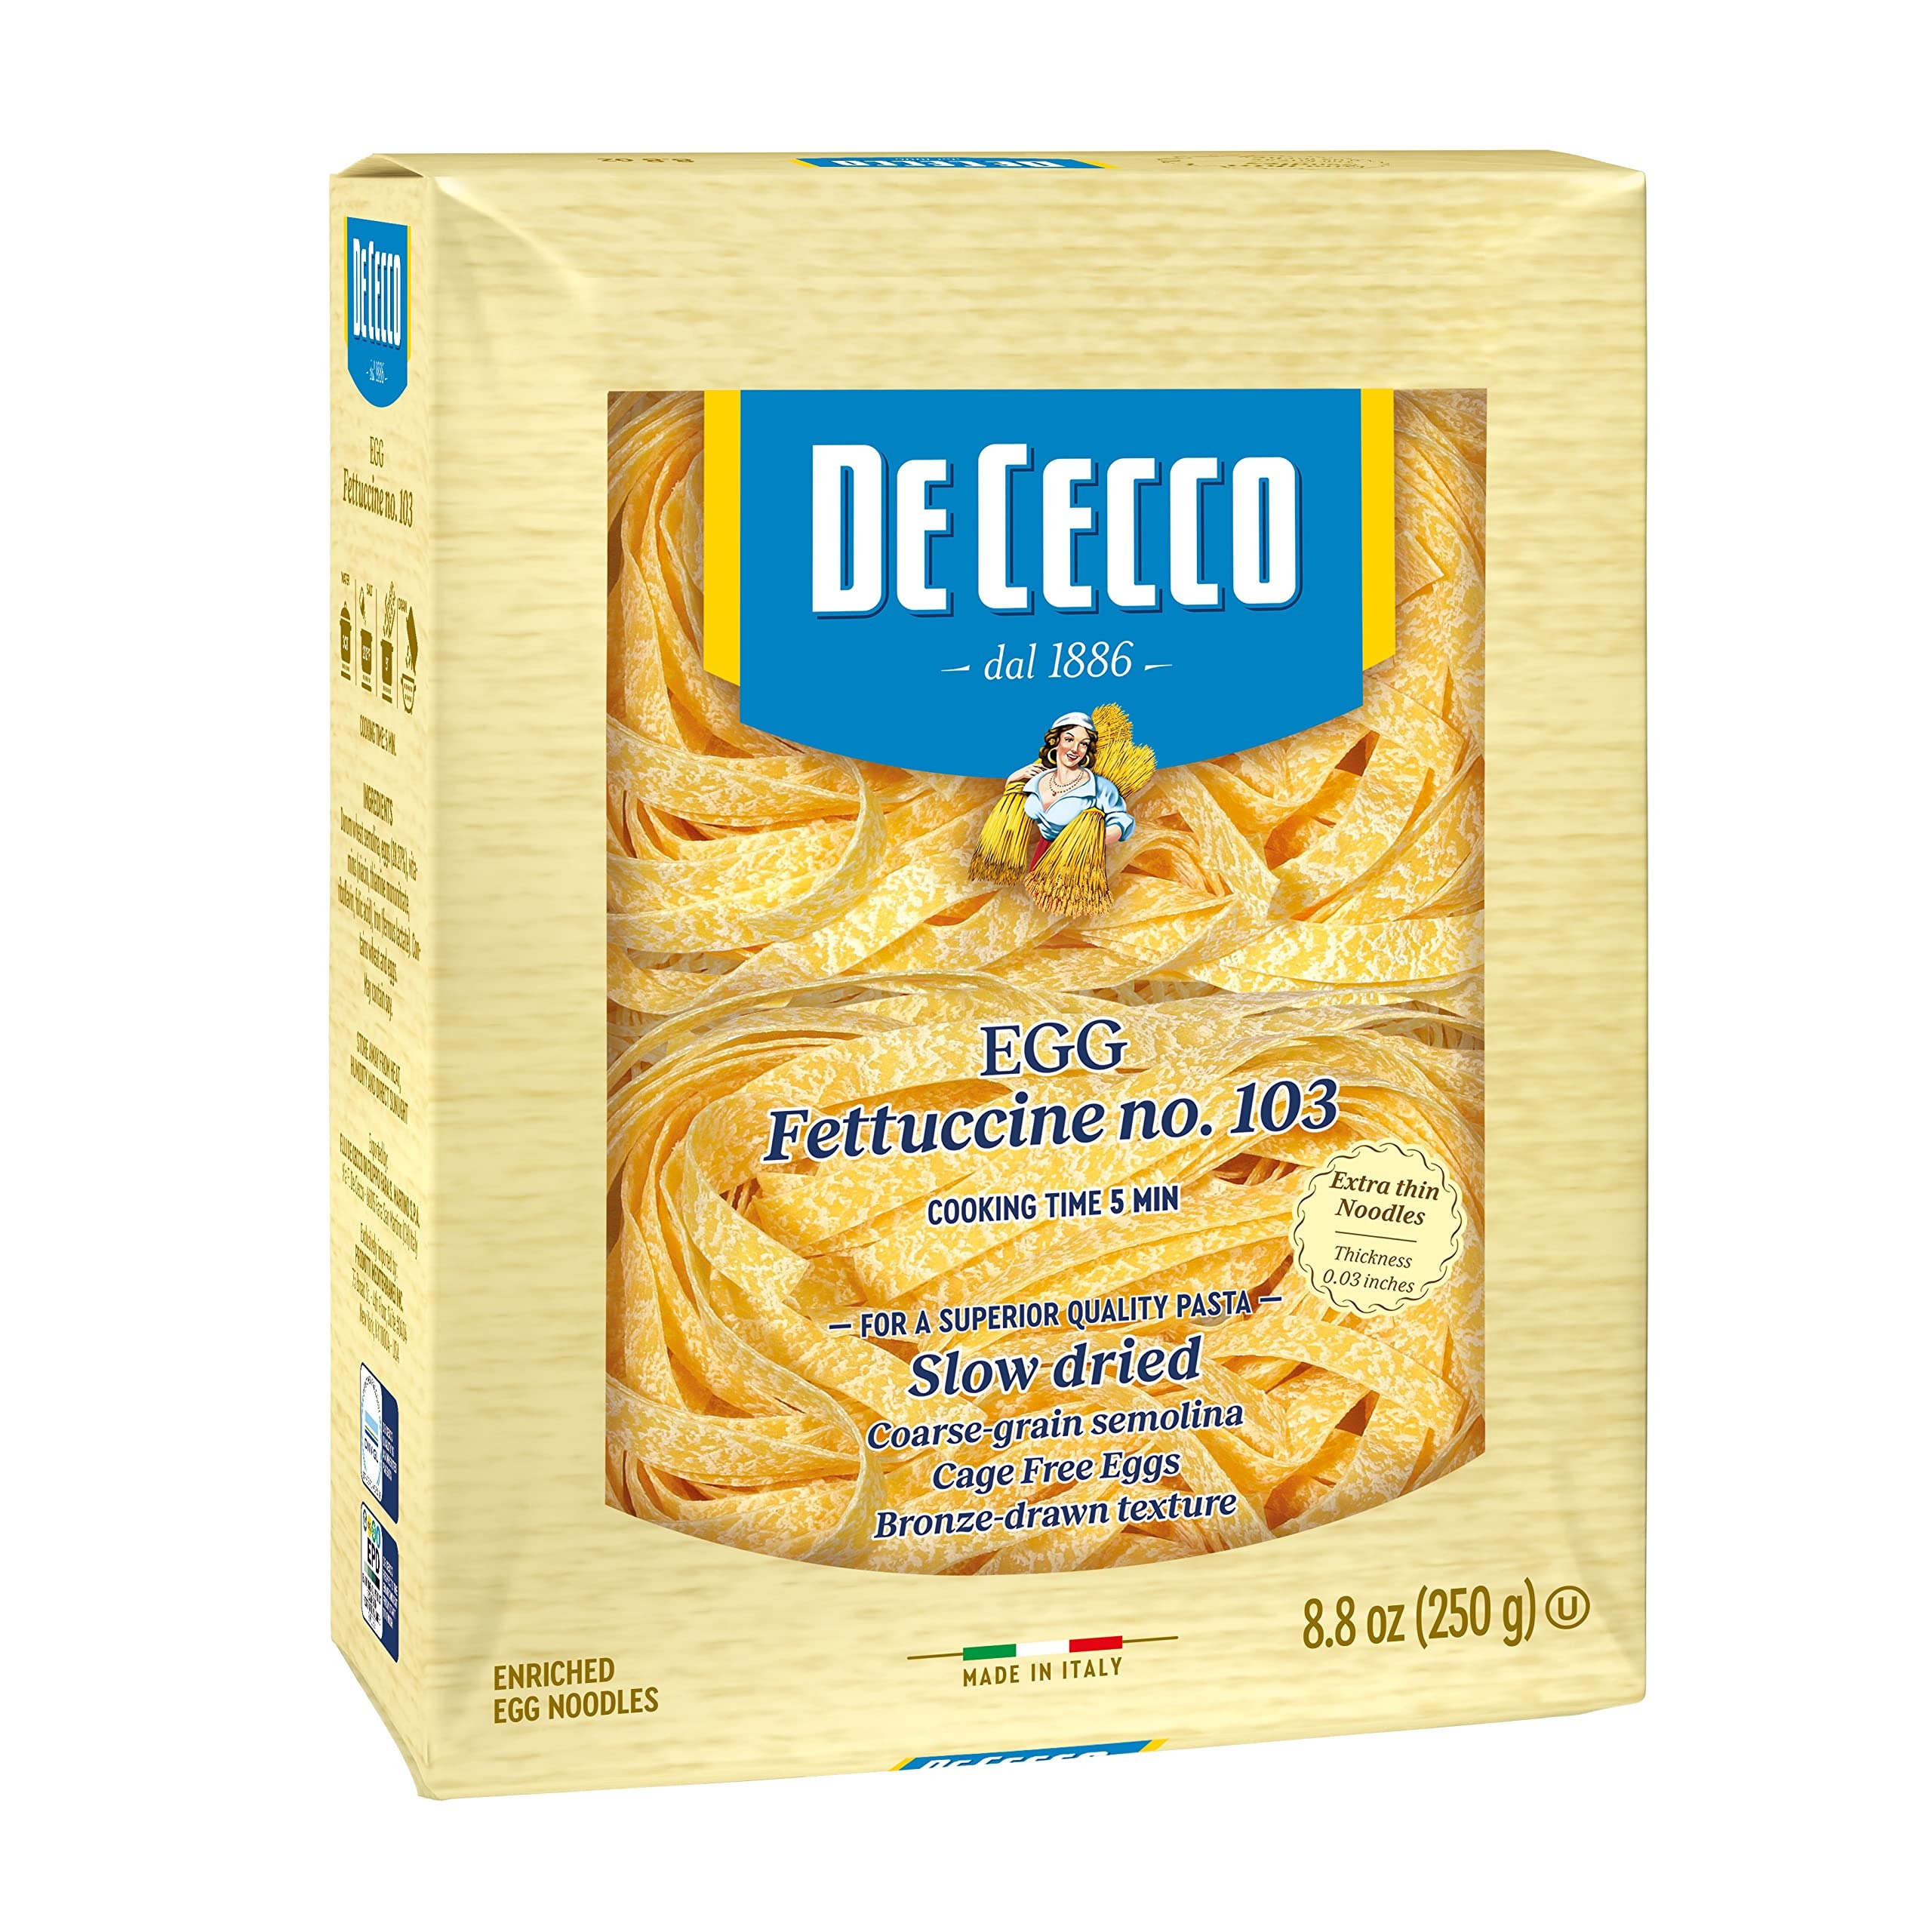
Item Name: De Cecco Egg Pasta, Egg Fettuccine No.103, 8.8 Ounce (Pack of 4)
Bullet Point 1: Contains 4-8.8 oz boxes
Bullet Point 2: Authentic Italian Egg Pappardelle / or Fettuccine
Bullet Point 3: Fresh free-range Eggs
Bullet Point 4: Ready in a few minutes
Bullet Point 5: GMO Free
Bullet Point 6: Free from coloring agents
Value: 35.2
Unit: ounce

Price: 17.37